Independent Order of Odd Fellows

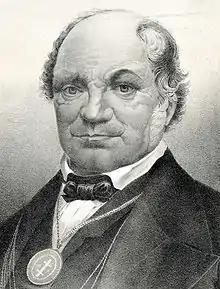
British–American Thomas Wildey (1782–1861) founder of the "Washington Lodge No 1"

While several unofficial Odd Fellows lodges had existed in New York City sometime in the period 1806 to 1818, the American Odd Fellows is regarded as being founded with "Washington Lodge No 1" in Baltimore at the Seven Stars Tavern on April 26, 1819, by Thomas Wildey along with some associates who assembled in response to a newspaper advertisement. The following year, the lodge affiliated with the Independent Order of Oddfellows Manchester Unity was granted the authority to institute new lodges. Wildey had joined the Grand United Order of Oddfellows in 1804, then joined its splinter order, Independent Order of Oddfellows Manchester Unity, before immigrating to the United States in 1817.